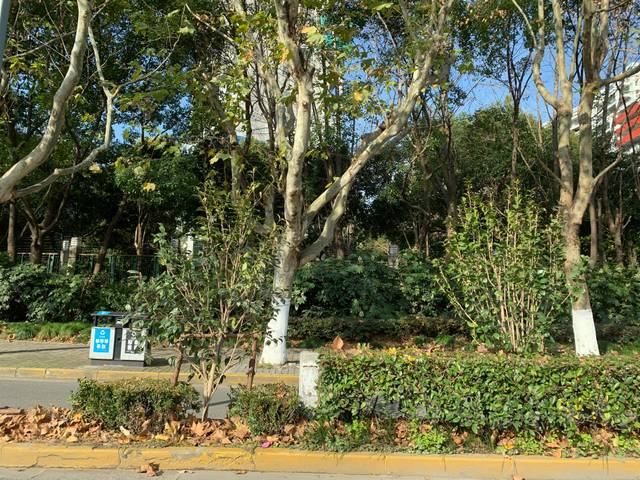
Region: China
Coordinates: 31.215, 121.538